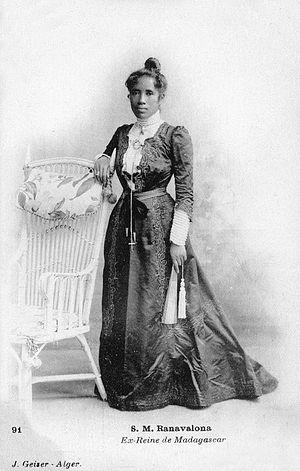
Rainilaiarivony, né le 30 janvier 1828 et mort le 17 juillet 1896 en Algérie, est un Premier ministre et co-roi de Madagascar. Chef du gouvernement royal durant 31 ans, il fut également co-roi de Madagascar en tant qu'époux des reines successives : Rasoherina, Ranavalona II et Ranavalona III. Il n'a donné aucune descendance à ses épouses. Il avait une réelle influence sur toutes ses épouses successives ; en réalité ces reines ne gouvernaient plus et laissaient Rainilaiarivony diriger le royaume.